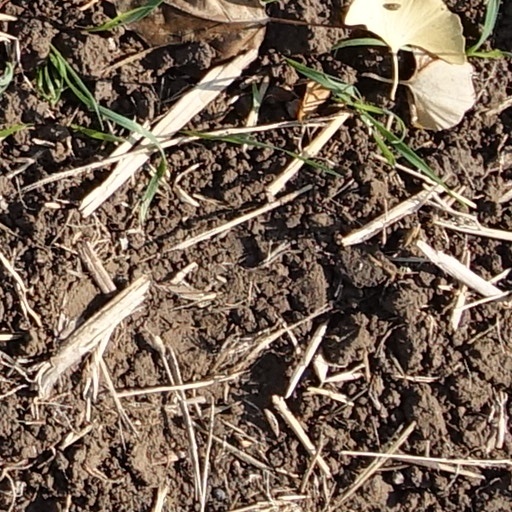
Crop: wheat